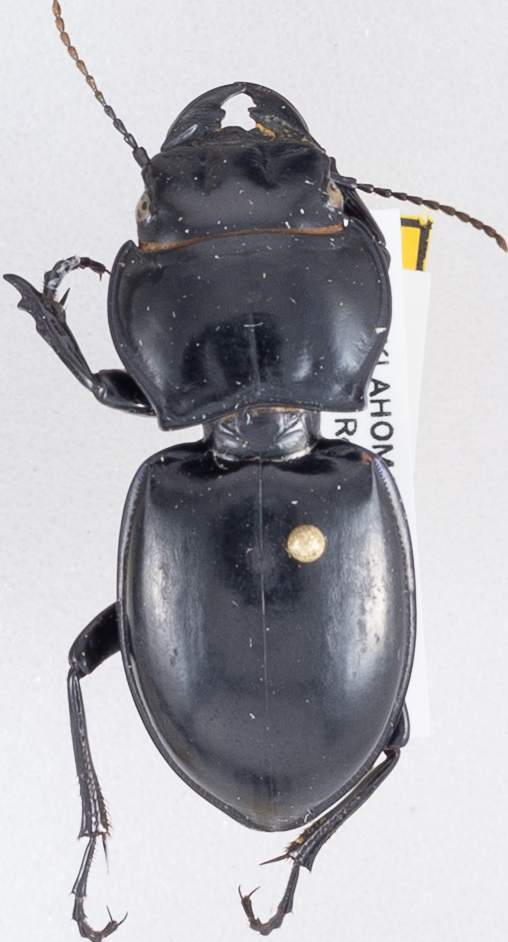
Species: Pasimachus californicus
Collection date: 2018-08-08
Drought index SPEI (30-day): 0.47
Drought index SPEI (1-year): -0.62
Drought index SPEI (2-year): -0.62